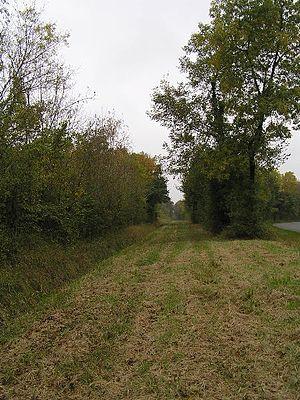
La Haute-Vienne est un département français, situé dans la région Nouvelle-Aquitaine. Il tire son nom de la rivière Vienne, qui le traverse d'est en ouest. Sa préfecture et principale ville est Limoges. L'Insee et la Poste lui attribuent le code 87.
La Via Agrippa (Saintes-Lyon) fait partie d'un des quatre grands axes routiers du réseau d'Agrippa, établi par les Romains à partir de Lugdunum, l'antique capitale des Gaules, sous l'impulsion de Marcus Vipsanius Agrippa, général et gendre d'Auguste, à partir de 27 av. J.-C..
L’histoire du département de la Haute-Vienne commence le 4 mars 1790, lorsqu’il est créé en application de la loi du 22 décembre 1789.